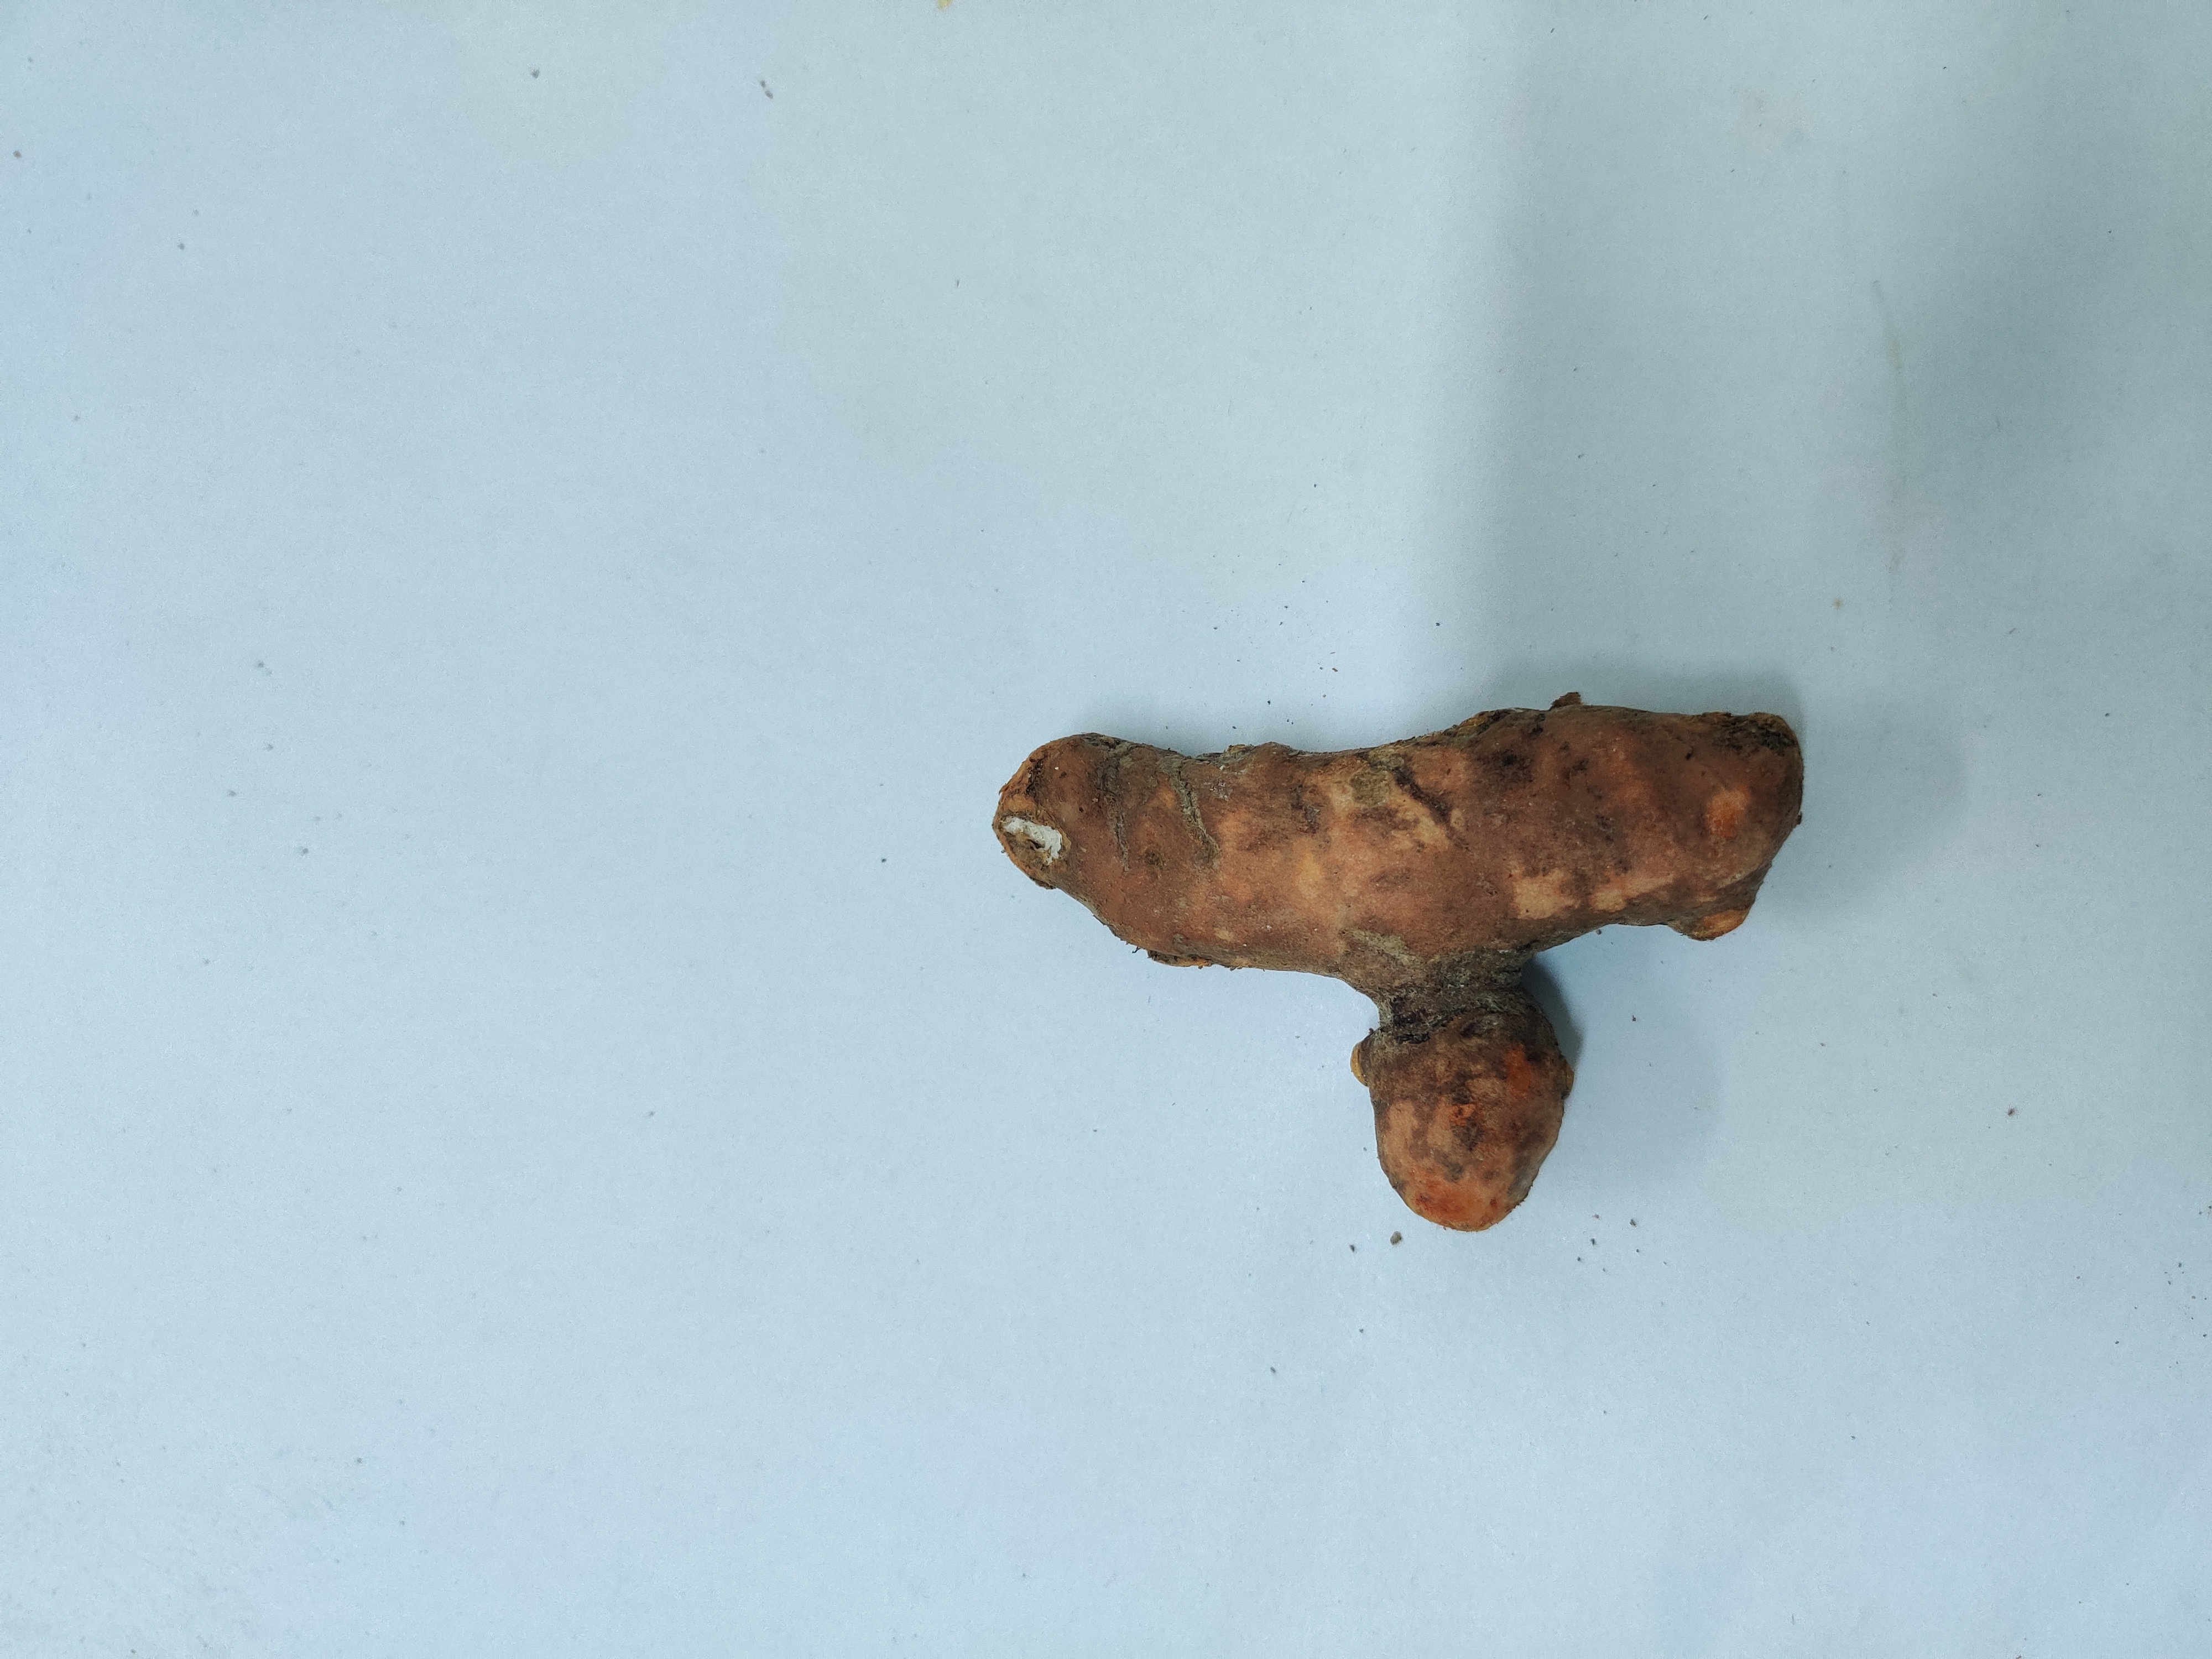
Crop: Turmeric
Condition: Damaged